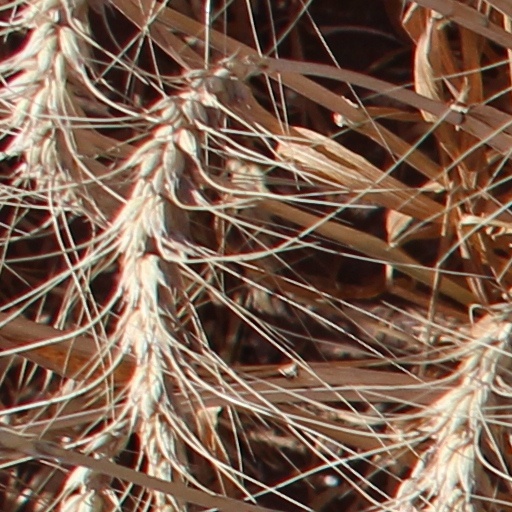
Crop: wheat